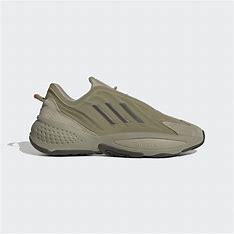
Brand: Adidas
Model: Ozrah